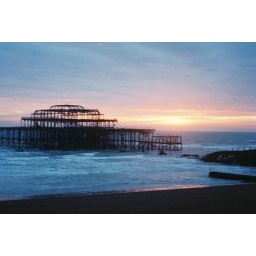
a glass house in the sky